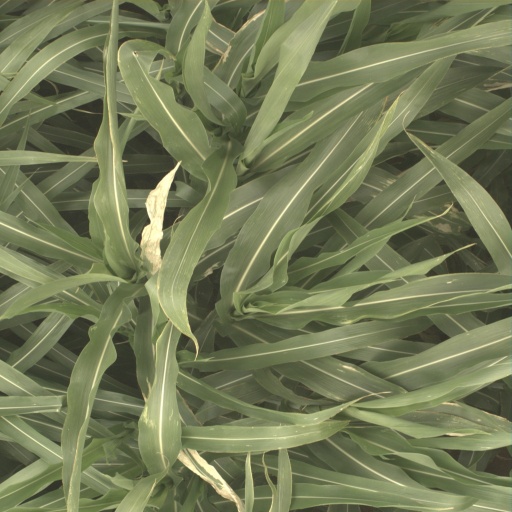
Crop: sorghum